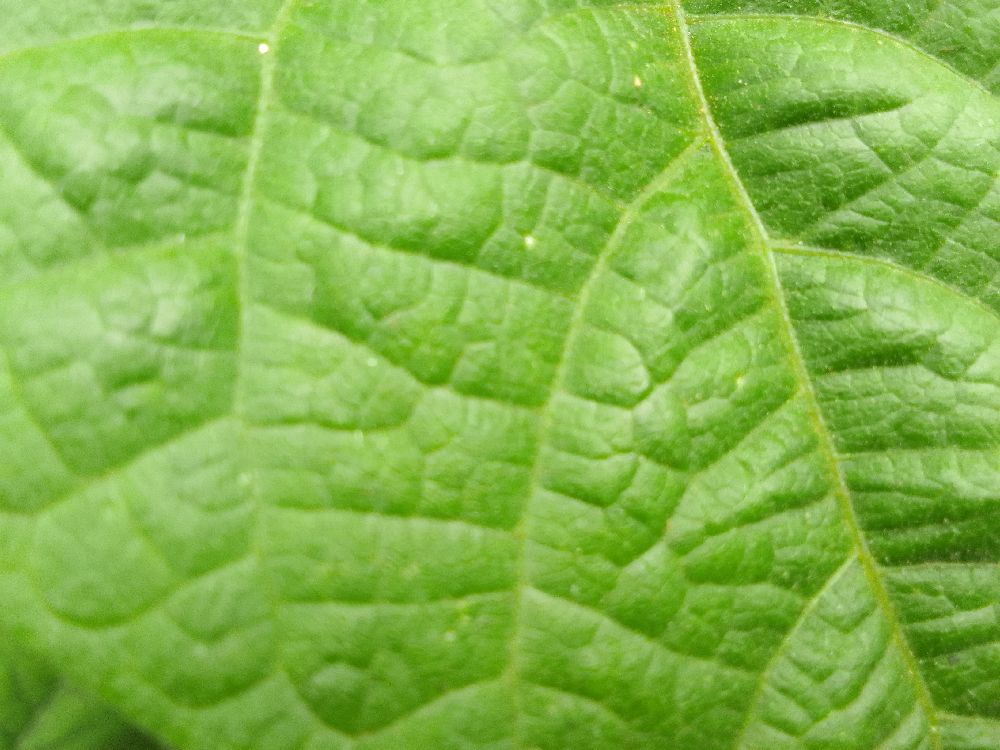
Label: healthy